Cheerleader Melissa

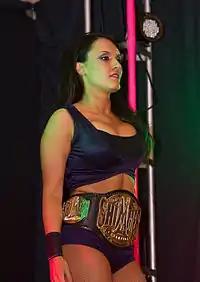
Melissa with the Shimmer Championship belt in April 2014

On July 3, Anderson appeared as Alissa Flash for the Texas-based promotion River City Wrestling (RCW). At "Declaration of Champions", she wrestled RCW Champion Joey Spector in the main event to become the first female champion of the company. The result was however nullified on July 12, after RCW Commissioner Jeromy Sage announced that the contract for the title match stipulated that the length was supposed to be 15 minutes, but the match was minutes long. A rematch was scheduled on August 7 with no time limits or disqualifications, Flash won the match and the championship. On May 5, Flash teamed with Darci Drake to defeat San Antonio's Most Wanted in a lumberjack match to win the RCW Tag Team Championship. They would hold the title for four months, before being defeated by Gulf Coast Connection (AJ Summers and Rudy Russo) on September 3. As a result of being pinned in the title match, Flash had to leave RCW for 90 days. On February 4, 2012, Flash became River City Wrestling's first female Triple Crown Champion, when she defeated Rick David for the RCW International Championship. She was stripped of the title on March 5, 2013. On August 10, Flash defeated Angelina Love to become the inaugural RCW Angels Division Champion.